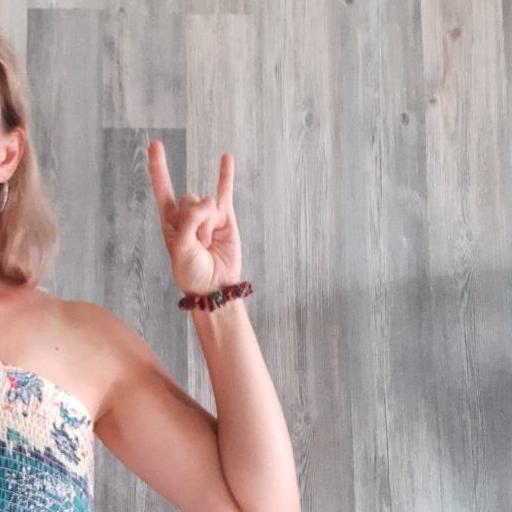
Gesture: rock